Wildlife of Canada

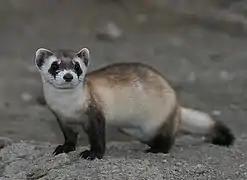
The black-footed ferret is listed as endangered primarily as a result of decreases in prairie dog populations and sylvatic plague.

Canada's Species at Risk Act (SARA) is the federal government legislation to prevent wildlife species from becoming extinct. The goal of the act is to protect endangered or threatened organisms and their habitats. Provinces, territories and large municipalities also have their own species and habitat conservation regulations.